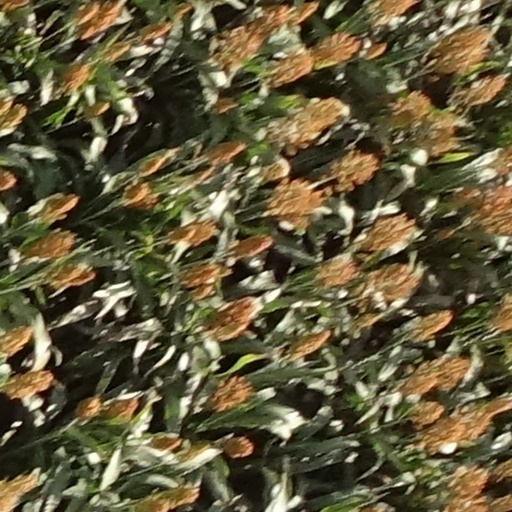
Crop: sorghum